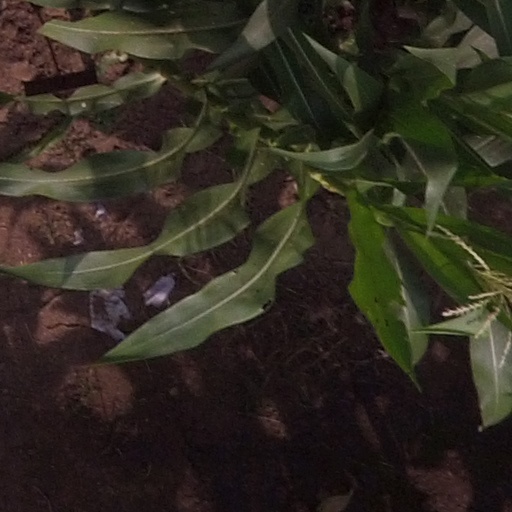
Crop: maize; corn